The Folly of Vanity

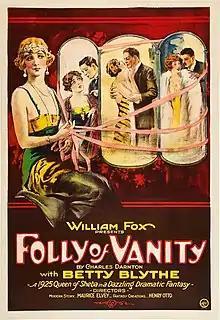
Theatrical poster

The Folly of Vanity is a 1924 American silent drama film codirected by Maurice Elvey and Henry Otto and starring Billie Dove and Betty Blythe. It was produced and distributed by the Fox Film Corporation. The film is divided into two sections, the modern part which was directed by Elvey and the underwater fantasy section directed by Otto.